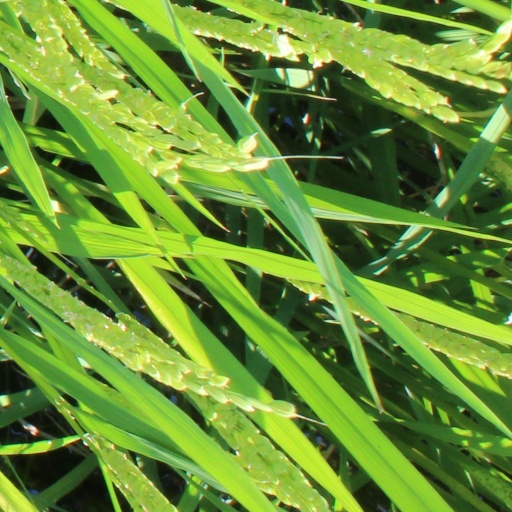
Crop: rice